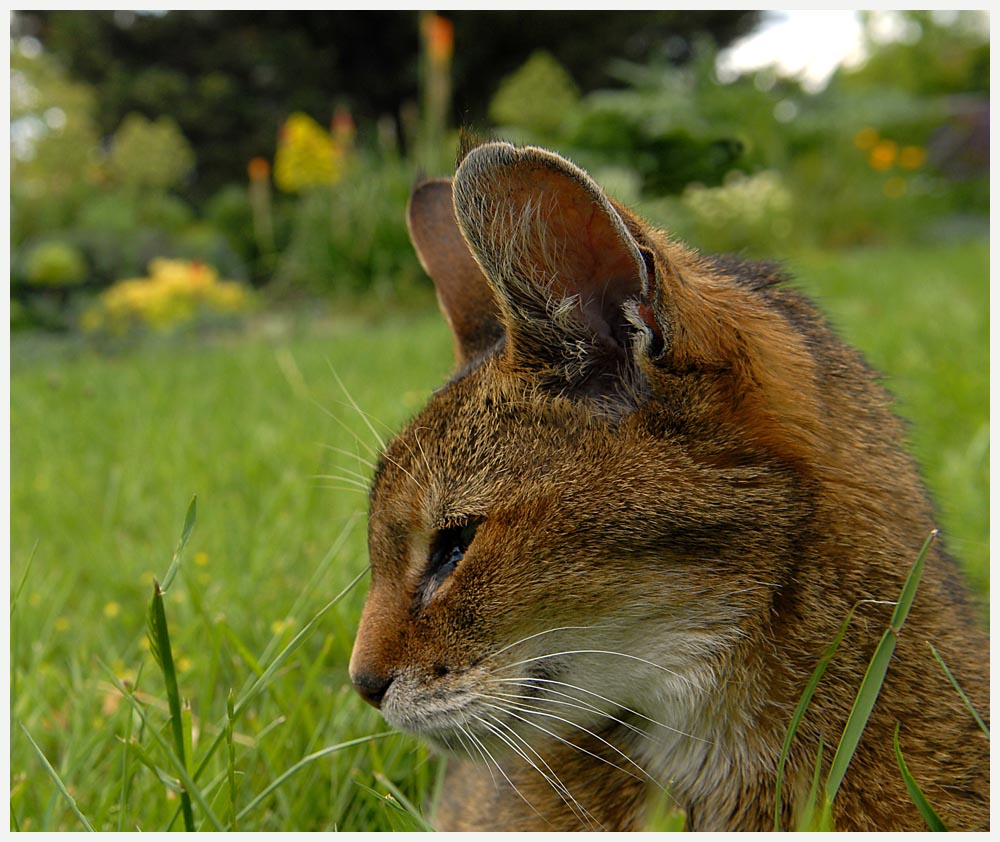
Breed: abyssinian